2nd (Seaham) Durham Artillery Volunteer Corps

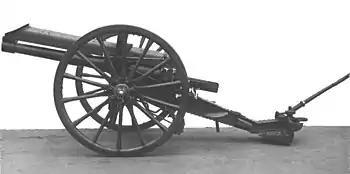
15-pounder gun, known to the gunners in France as the 'pip-squeak'.

In late July 1914, the units of the Northumbrian Division were at their annual training camp in North Wales. On 3 August, they were ordered to return to their respective headquarters, where at 17.00 next day they received orders to mobilise. This was particularly difficult for the divisional artillery, which had to gather requisitioned horses and mules and fit them with harness, and collect ammunition from Ordnance stores. The units went to their war stations along the coast, where there were numerous alerts. In October, the division became part of Central Force in Home Defence and manned the Tyne Defences.